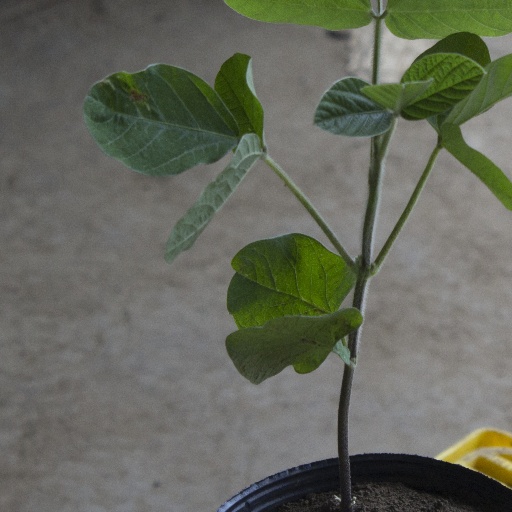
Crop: soybean